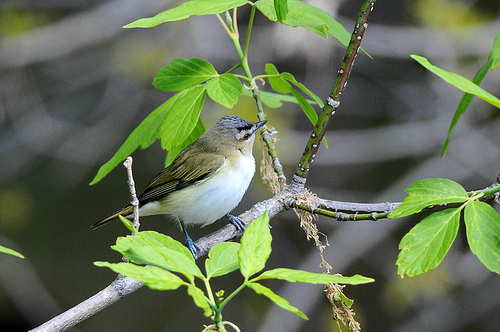
this colorful bird has a white belly and breast, the bill is short and pointed, and grey tarsus and feet
this bird has a white belly and throat, brown wings and tail, a grey crown, and a black eyebrow.
a small bird with a white belly and breast, light green to brown wings with black portions and a light grey head.
the birds has a white throat, belly, abdomen and sides, and it's coverts and crown in brown and grey.
the bird has a white breast and belly and a small black bill.
this bird is brown with white and has a very short beak.
this bird is white and brown in color, with a very small beak.
the bird has a white belly and breast and a short black bill.
this particular bird has a belly that is white and has gray secondariesa small bird with a white belly and pointed beak.
Species: Red Eyed Vireo